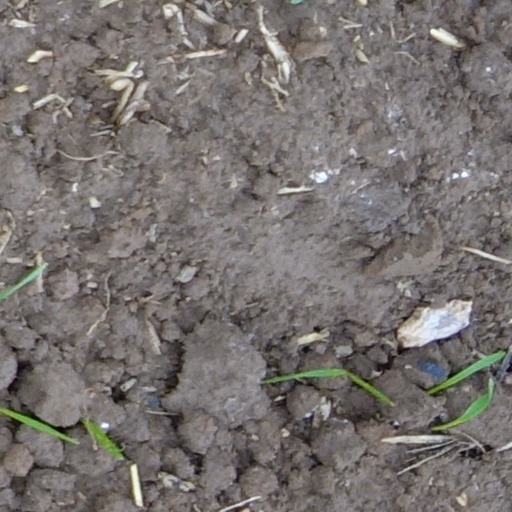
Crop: wheat